Operation Courageous

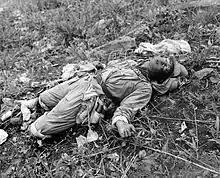
Chinese soldier killed by US marines during an attack on Kari San Mountain.

Somewhat unexpectedly, the 3rd Division had come up against unusually strong PVA positions. On March 23 General Robert H. Soule's forces had occupied the Uijongbu area with little difficulty. First to enter the town was "Task Force Hawkins", built around the bulk of the 64th Tank Battalion and two platoons of tanks from each of the 15th and 65th Infantry Regiments. Reaching Uijongbu about 09:00 and finding it undefended, the task force reconnoitered north several miles on Route 33 before returning to the division position. Mines disabled two tanks, but otherwise the task force made no contact.